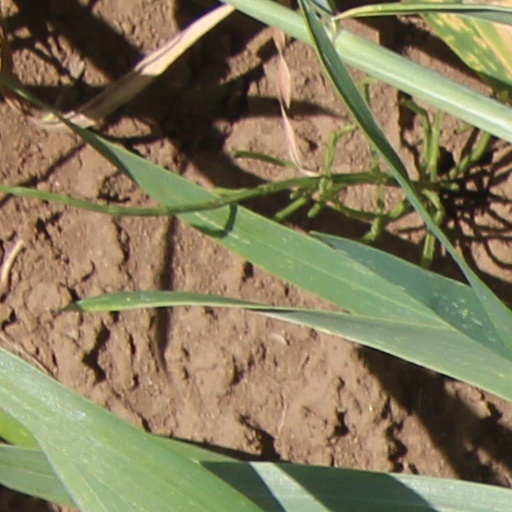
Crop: wheat